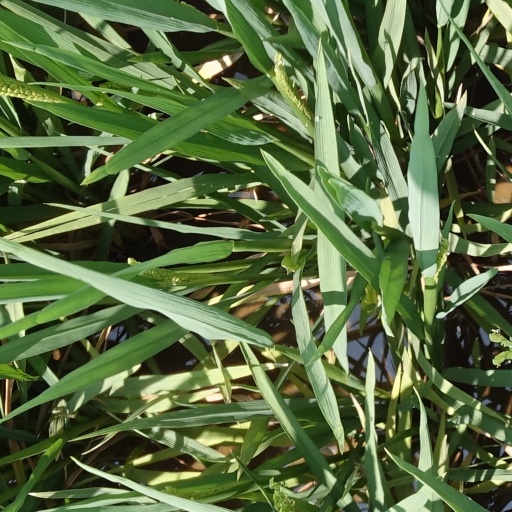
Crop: rice